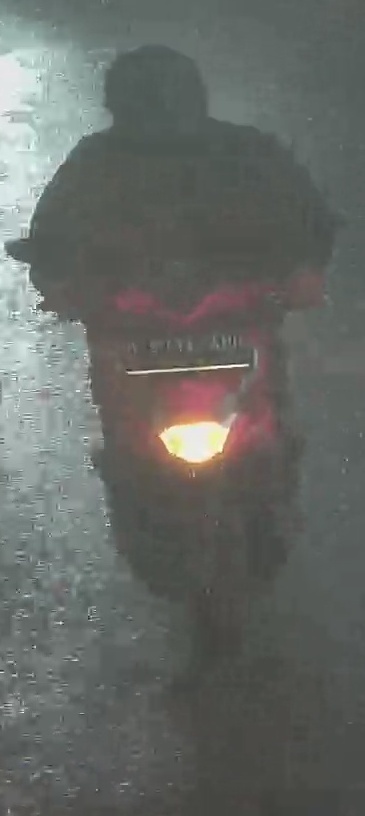
person-with-helmet: 1
person-without-helmet: 0